Bellyache (Billie Eilish song)

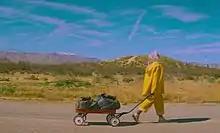
A woman pulls a red wagon down a street.

An accompanying music video was uploaded to Eilish's YouTube channel on March 22, 2017, and was directed by Miles and AJ. In it, Eilish is shown stranded in the middle of a deserted highway which is Mojave-Tropico Road in California. The sky is a shade of purplish-blue, and the sides of the pavement are marked with cacti and sand. She is dressed from head to toe in a yellow ensemble. The video begins with Eilish walking down a long, empty desert road, dragging a red wagon filled with garbage bags, which she eventually reveals to be full of cash. Eilish starts to recount the bad things she has done, "Where's my mind?" she wonders, before forgetting about it: "Maybe it's in the gutter, where I left my lover". Throughout the video, Eilish throws dollar bills in the air and dances along the highway.